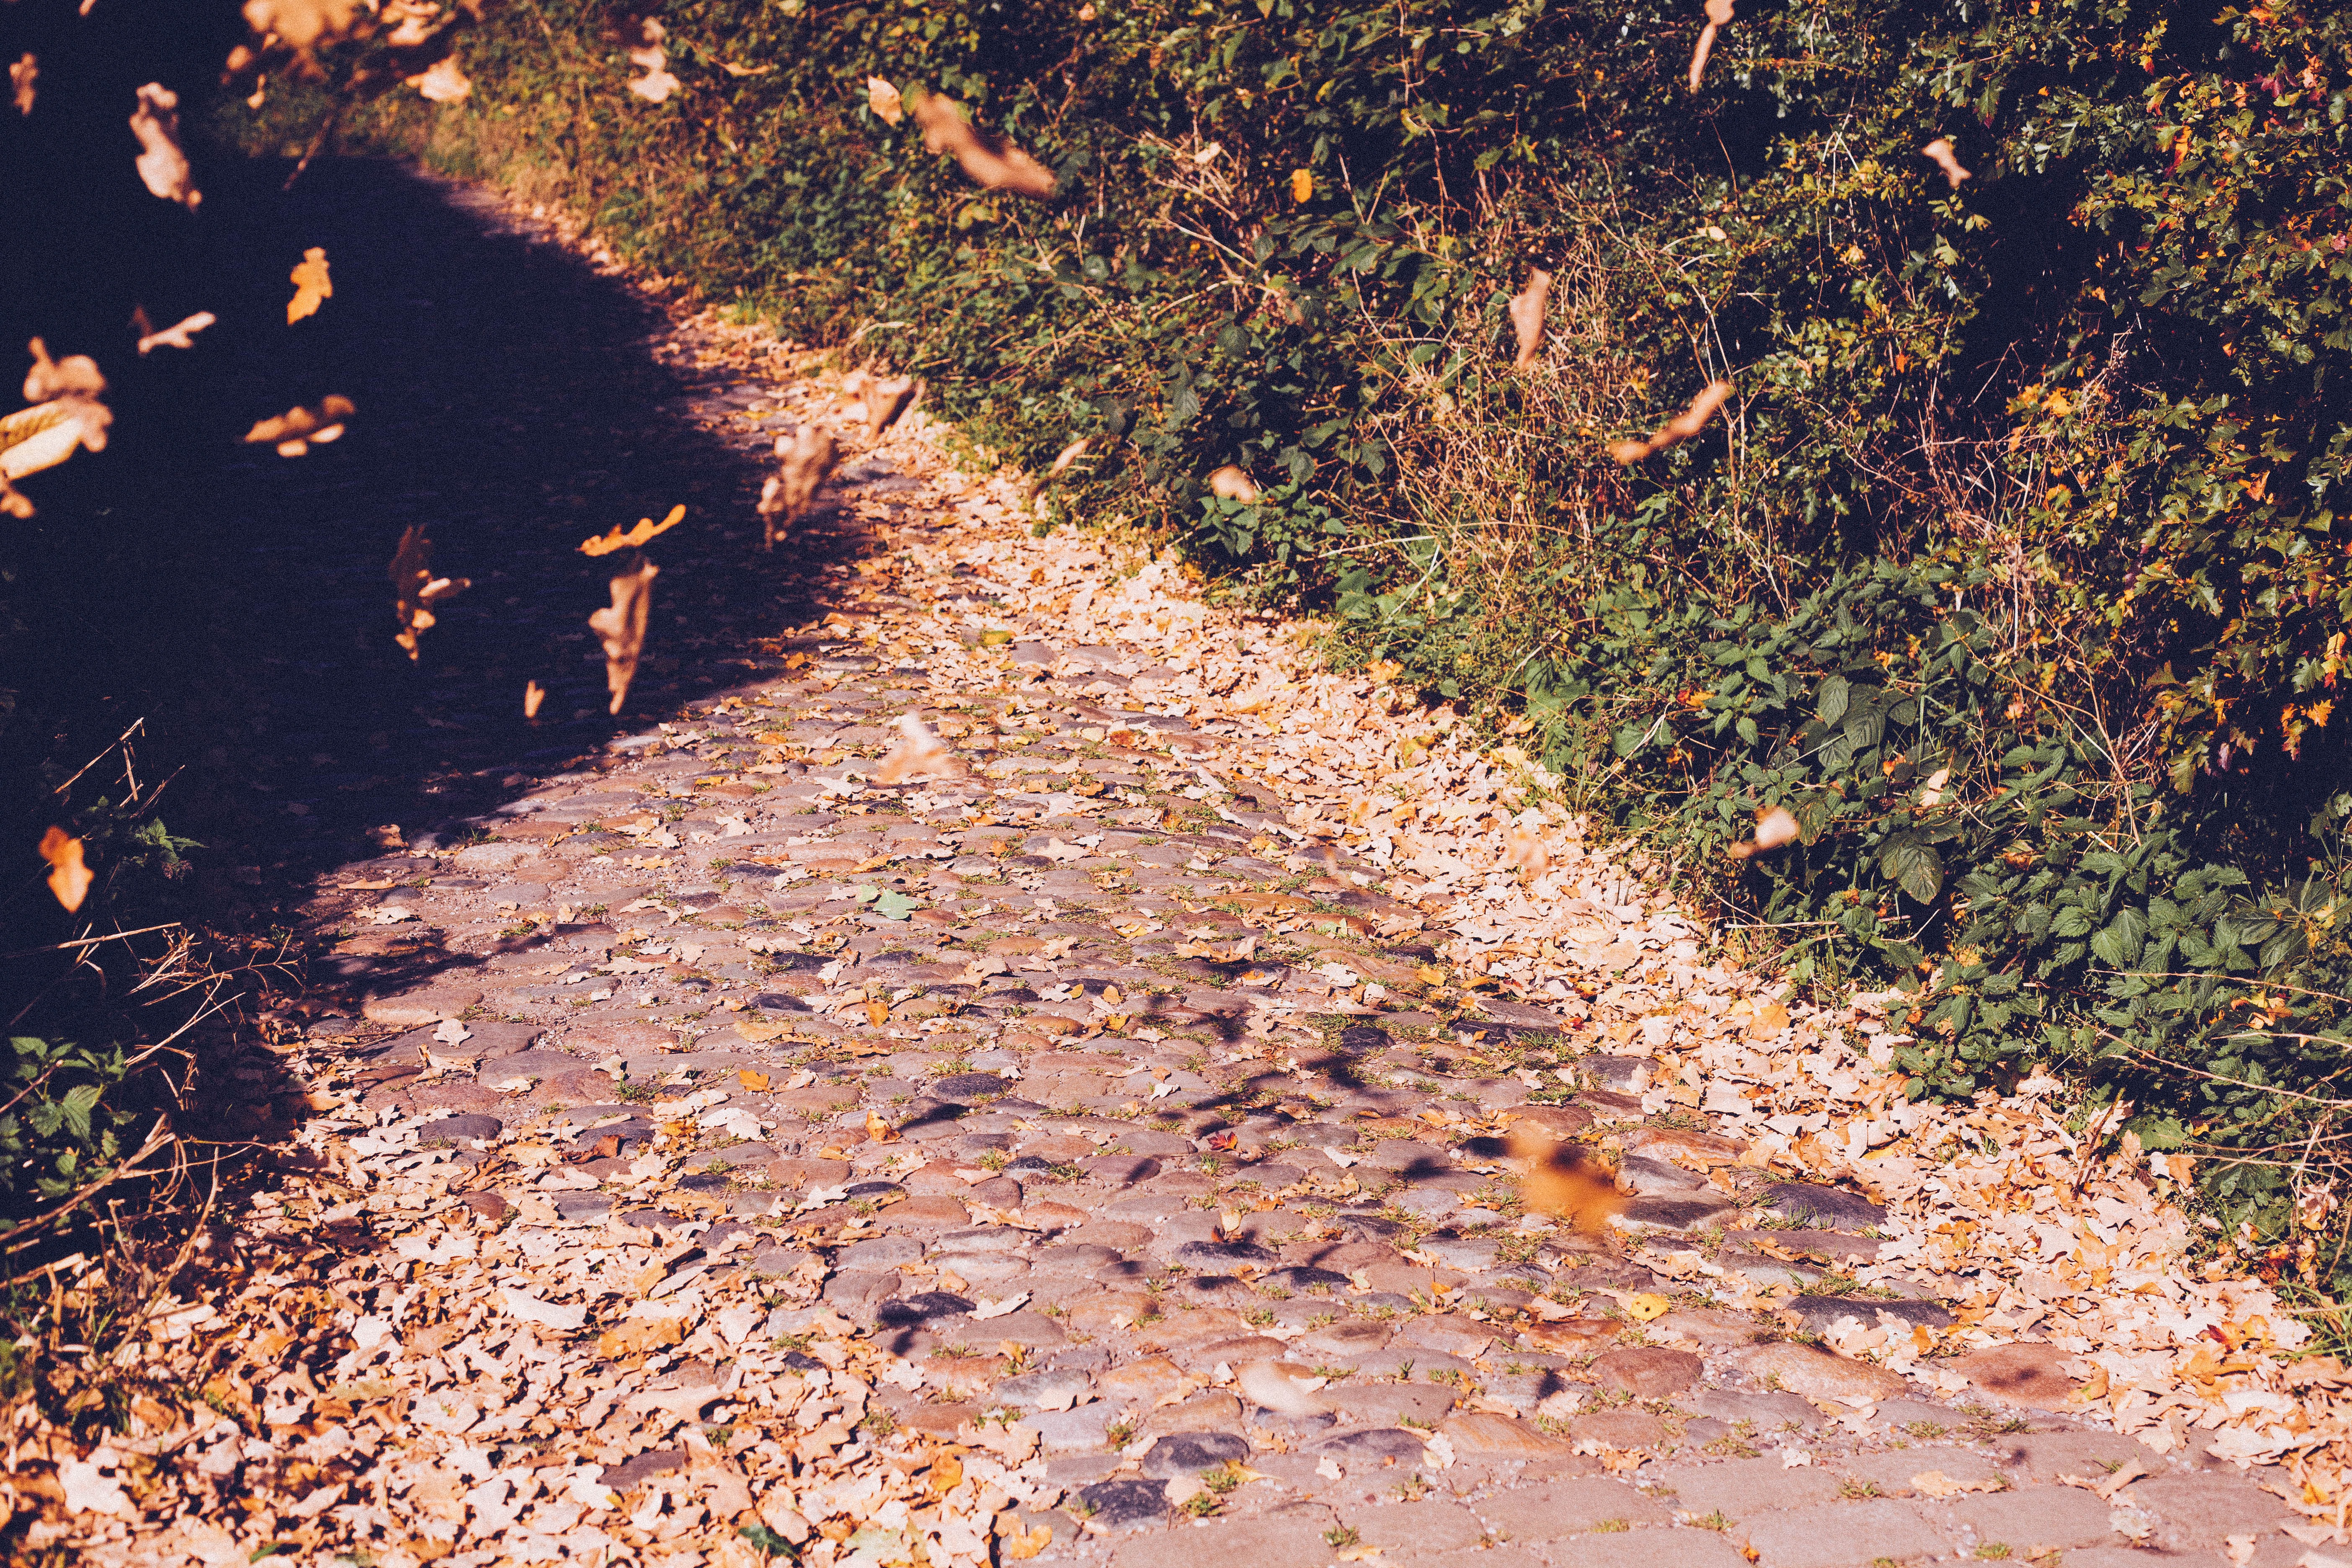
tree, nature, forest, path, grass, rock, wilderness, track, trail, sunlight, leaf, fall, walkway, wildlife, autumn, soil, season, geology, woody plant, field path